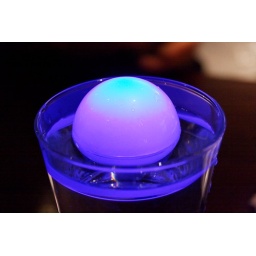
Bath pearl in water glass